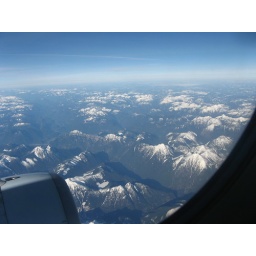
At the plane, lucky enough to be sitting by the window to see endless snow capped mountains